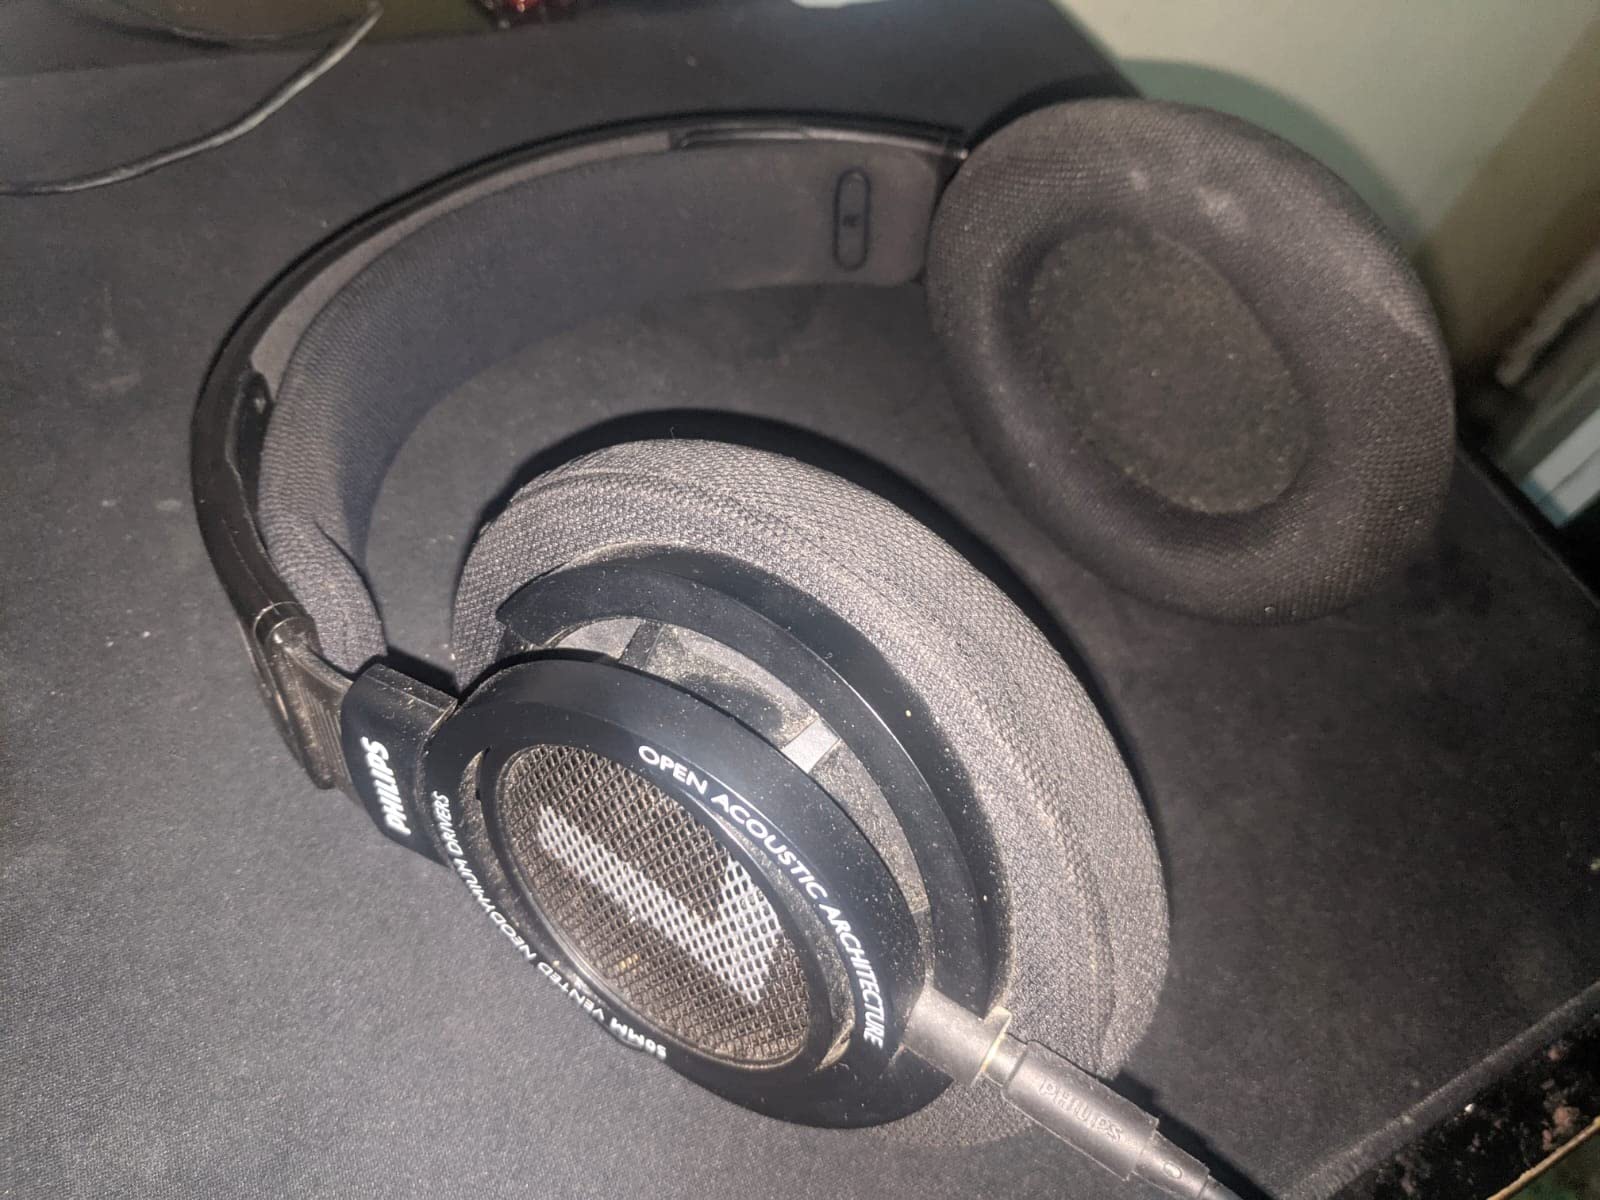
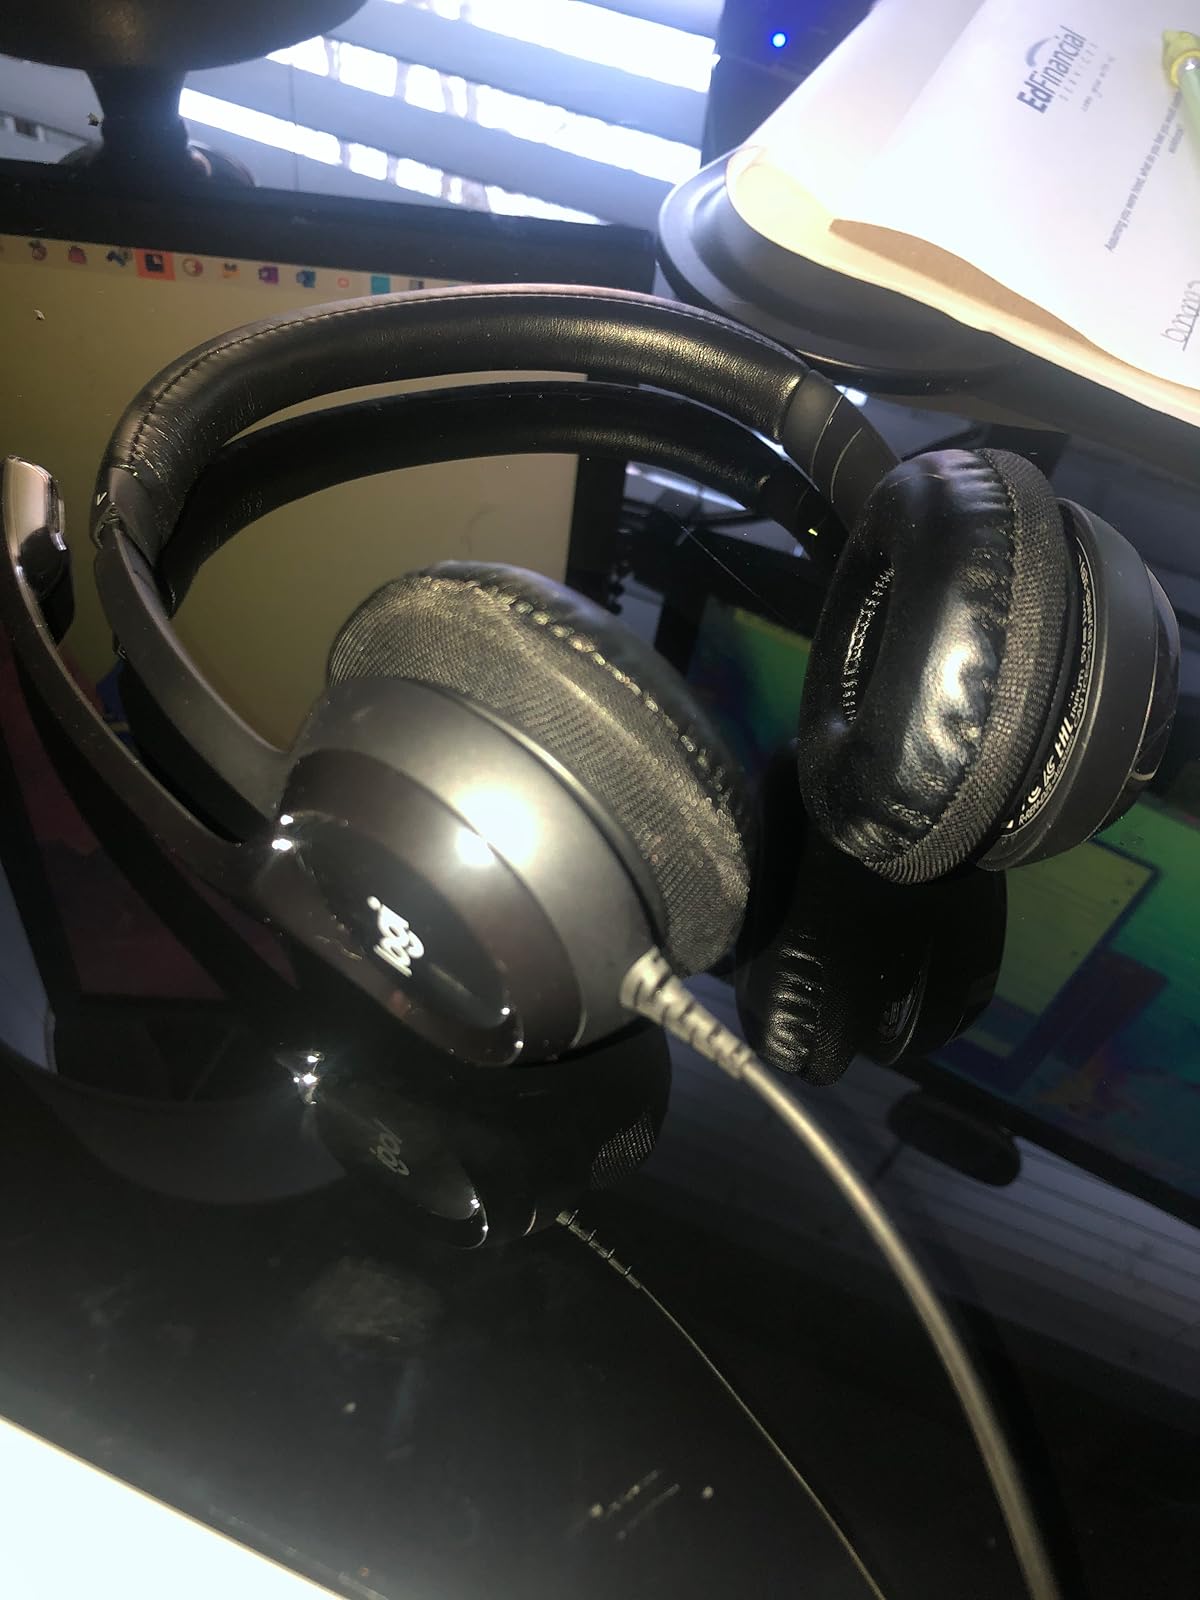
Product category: headphones
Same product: no